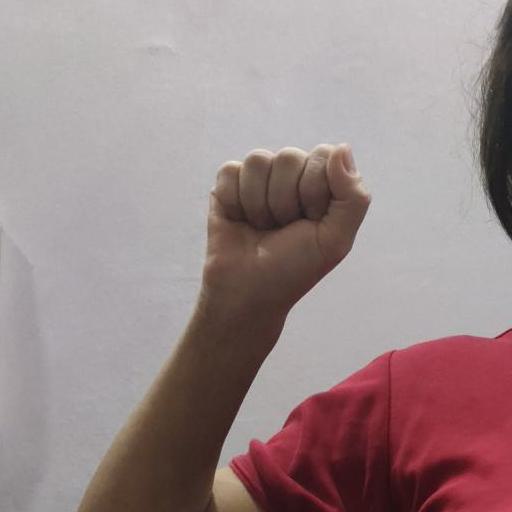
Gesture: fist